Political positions of Joe Biden

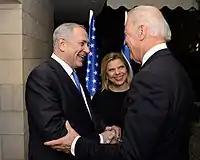
Biden with Israeli prime minister Benjamin Netanyahu, January 2014

In 1990, after Iraq under Saddam Hussein invaded Kuwait, Biden voted against the first Gulf War, asking: "What vital interests of the United States justify sending Americans to their deaths in the sands of Saudi Arabia?" In 1998, Biden expressed support for the use of force against Iraq and urged a sustained effort to "dethrone" Hussein over the long haul. In 2002, as chairman of the Senate Foreign Relations Committee, he stated that Hussein was "a long-term threat and a short term threat to our national security" and that "We have no choice but to eliminate the threat. This is a guy who is an extreme danger to the world. He must be dislodged from his weapons or dislodged from power." Biden also supported a failed resolution authorizing military action in Iraq only after the exhaustion of diplomatic efforts. Biden subsequently voted in favor of the 2002 resolution that authorized the 2003 invasion of Iraq, saying, "I will vote for this because we should be compelling Iraq to make good on its obligations to the United Nations. Because while Iraq's illegal weapons of mass destruction program do notdo notpose an imminent threat to our national security, in my view, they will, if left unfettered. And because a strong vote in Congress, as I said, increases the prospect for a tough, new U.N. resolution on weapons of mass destruction, it is likely to get weapons inspectors in, which, in turn, decreases the prospects of war, in my view."